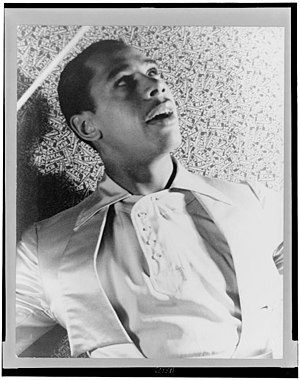
Cab Calloway
Cab Calloway som orkesterleder.